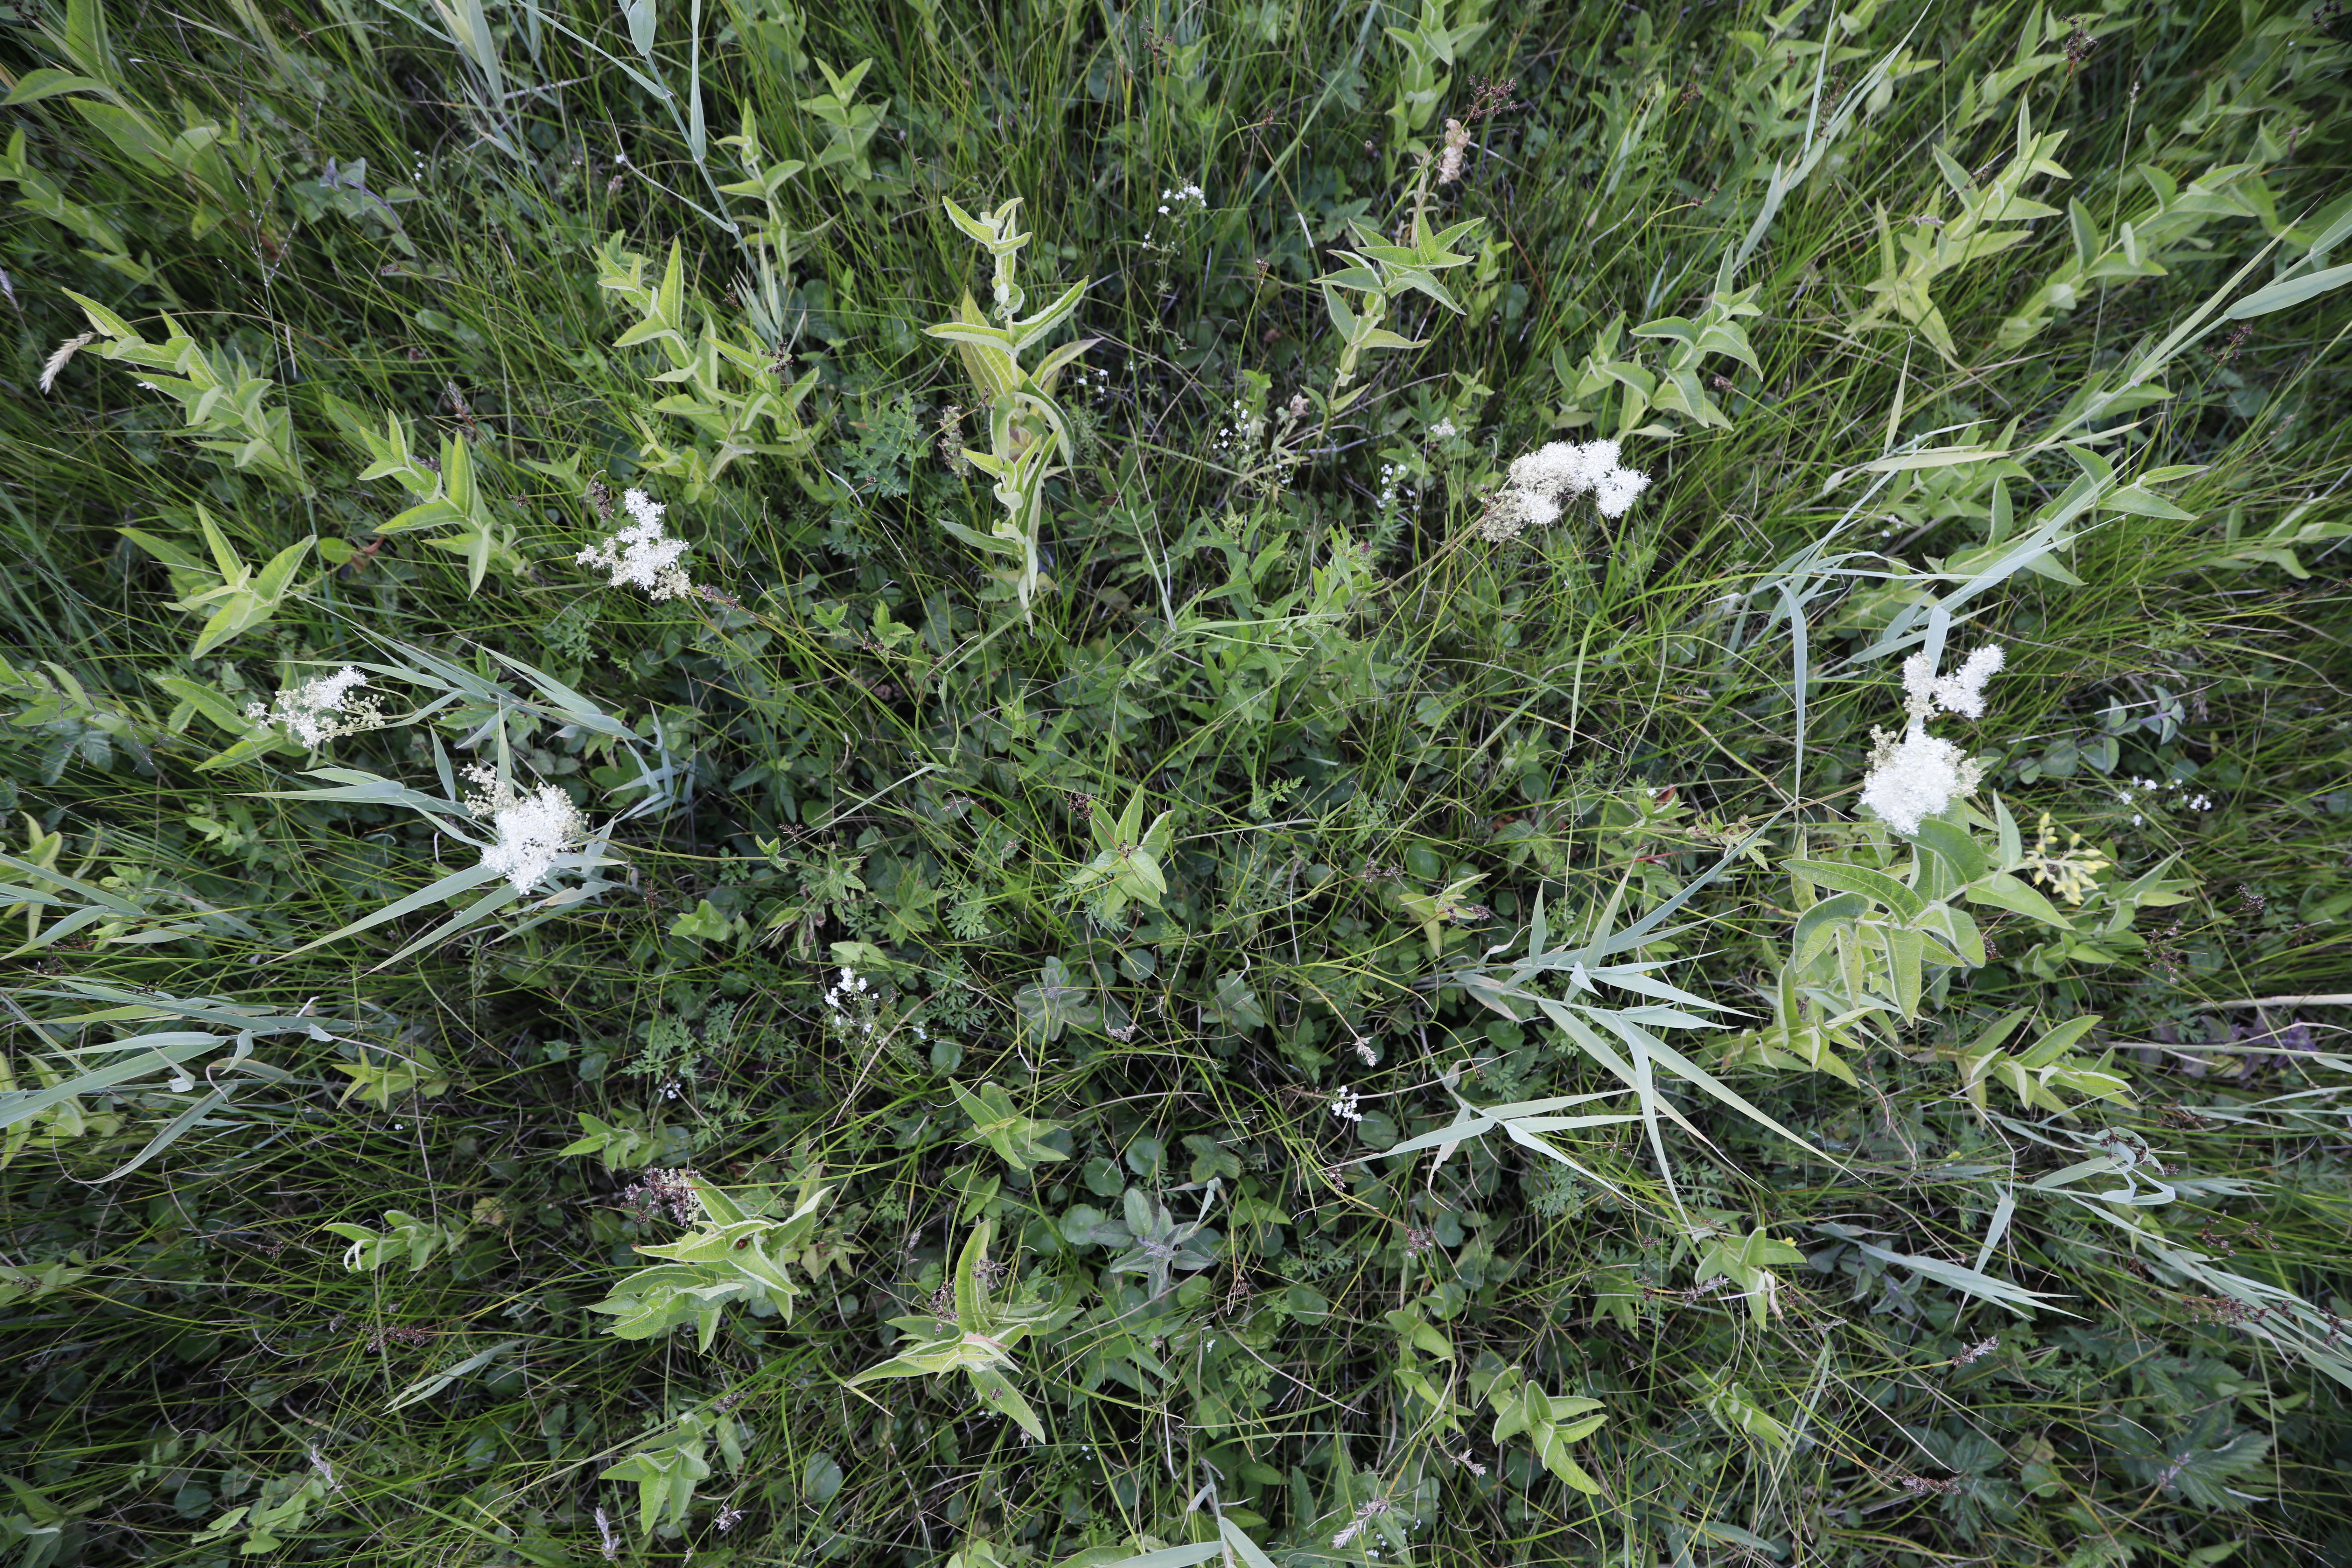
Plant species: Filipendula ulmaria